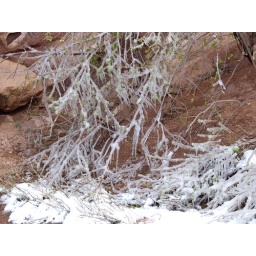
frozen in red rocks